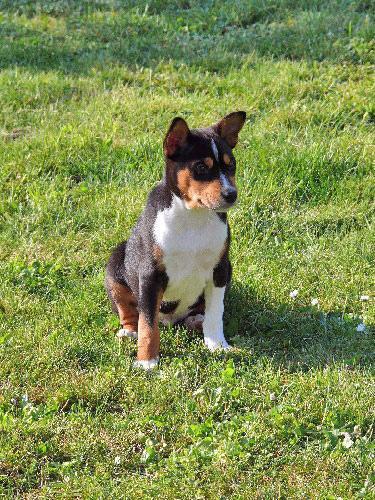
basenji